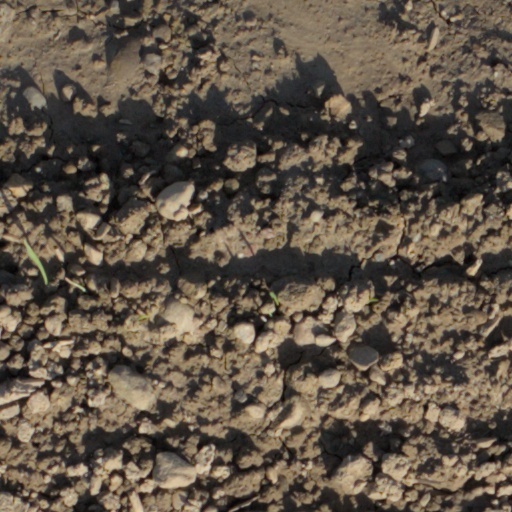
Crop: wheat